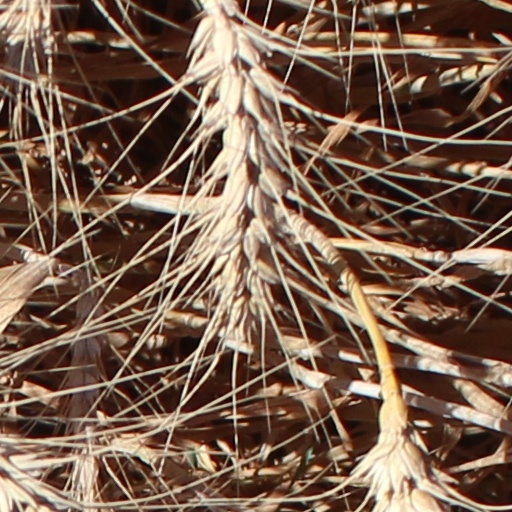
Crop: wheat